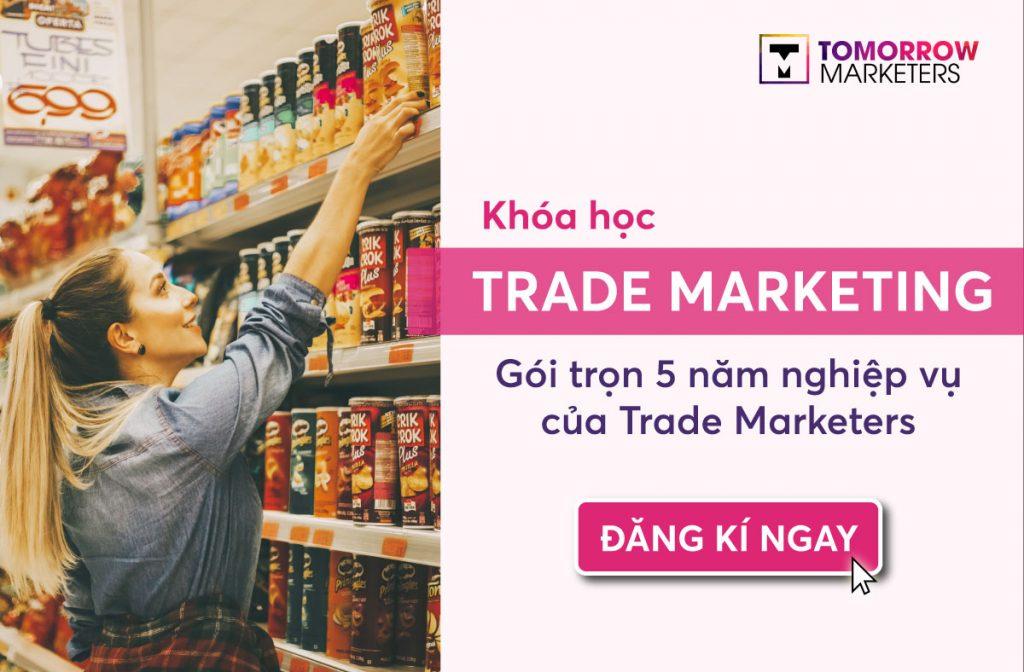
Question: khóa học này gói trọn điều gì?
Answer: khóa học này gói trọn 5 năm nghiệp vụ của trade marketers